I Gusti Putu Danny Nugraha Karya

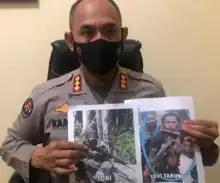
Police Chief Commissioner Ahmad Mustofa Kamal Holds Pictures of Separatists

On 28 March 2022, a joint TNI-POLRI task force under Operation Cartenzs' Peace, arrested two separatists, one of whom was accused of being the perpetrator of the shooting that killed the late Danny Nugraha Karya. Commander of the task force, Ahmad Kamal, stated that ""The arrest of the two OPM members, namely Toni Tabuni (age 24) and Kais Tabuni (age 25) was carried out, Tuesday 28th of March in Nabire."" The arrest took place in the area, Nabire. During the arrest, Toni Tabuni resisted which resulted in his death. Meanwhile, Kais Tabuni was held at the Nabire Police Station, Kamal added that Toni Tabuni is the leader of the Ndeotadi OPM (Free Papua Organization) cell.